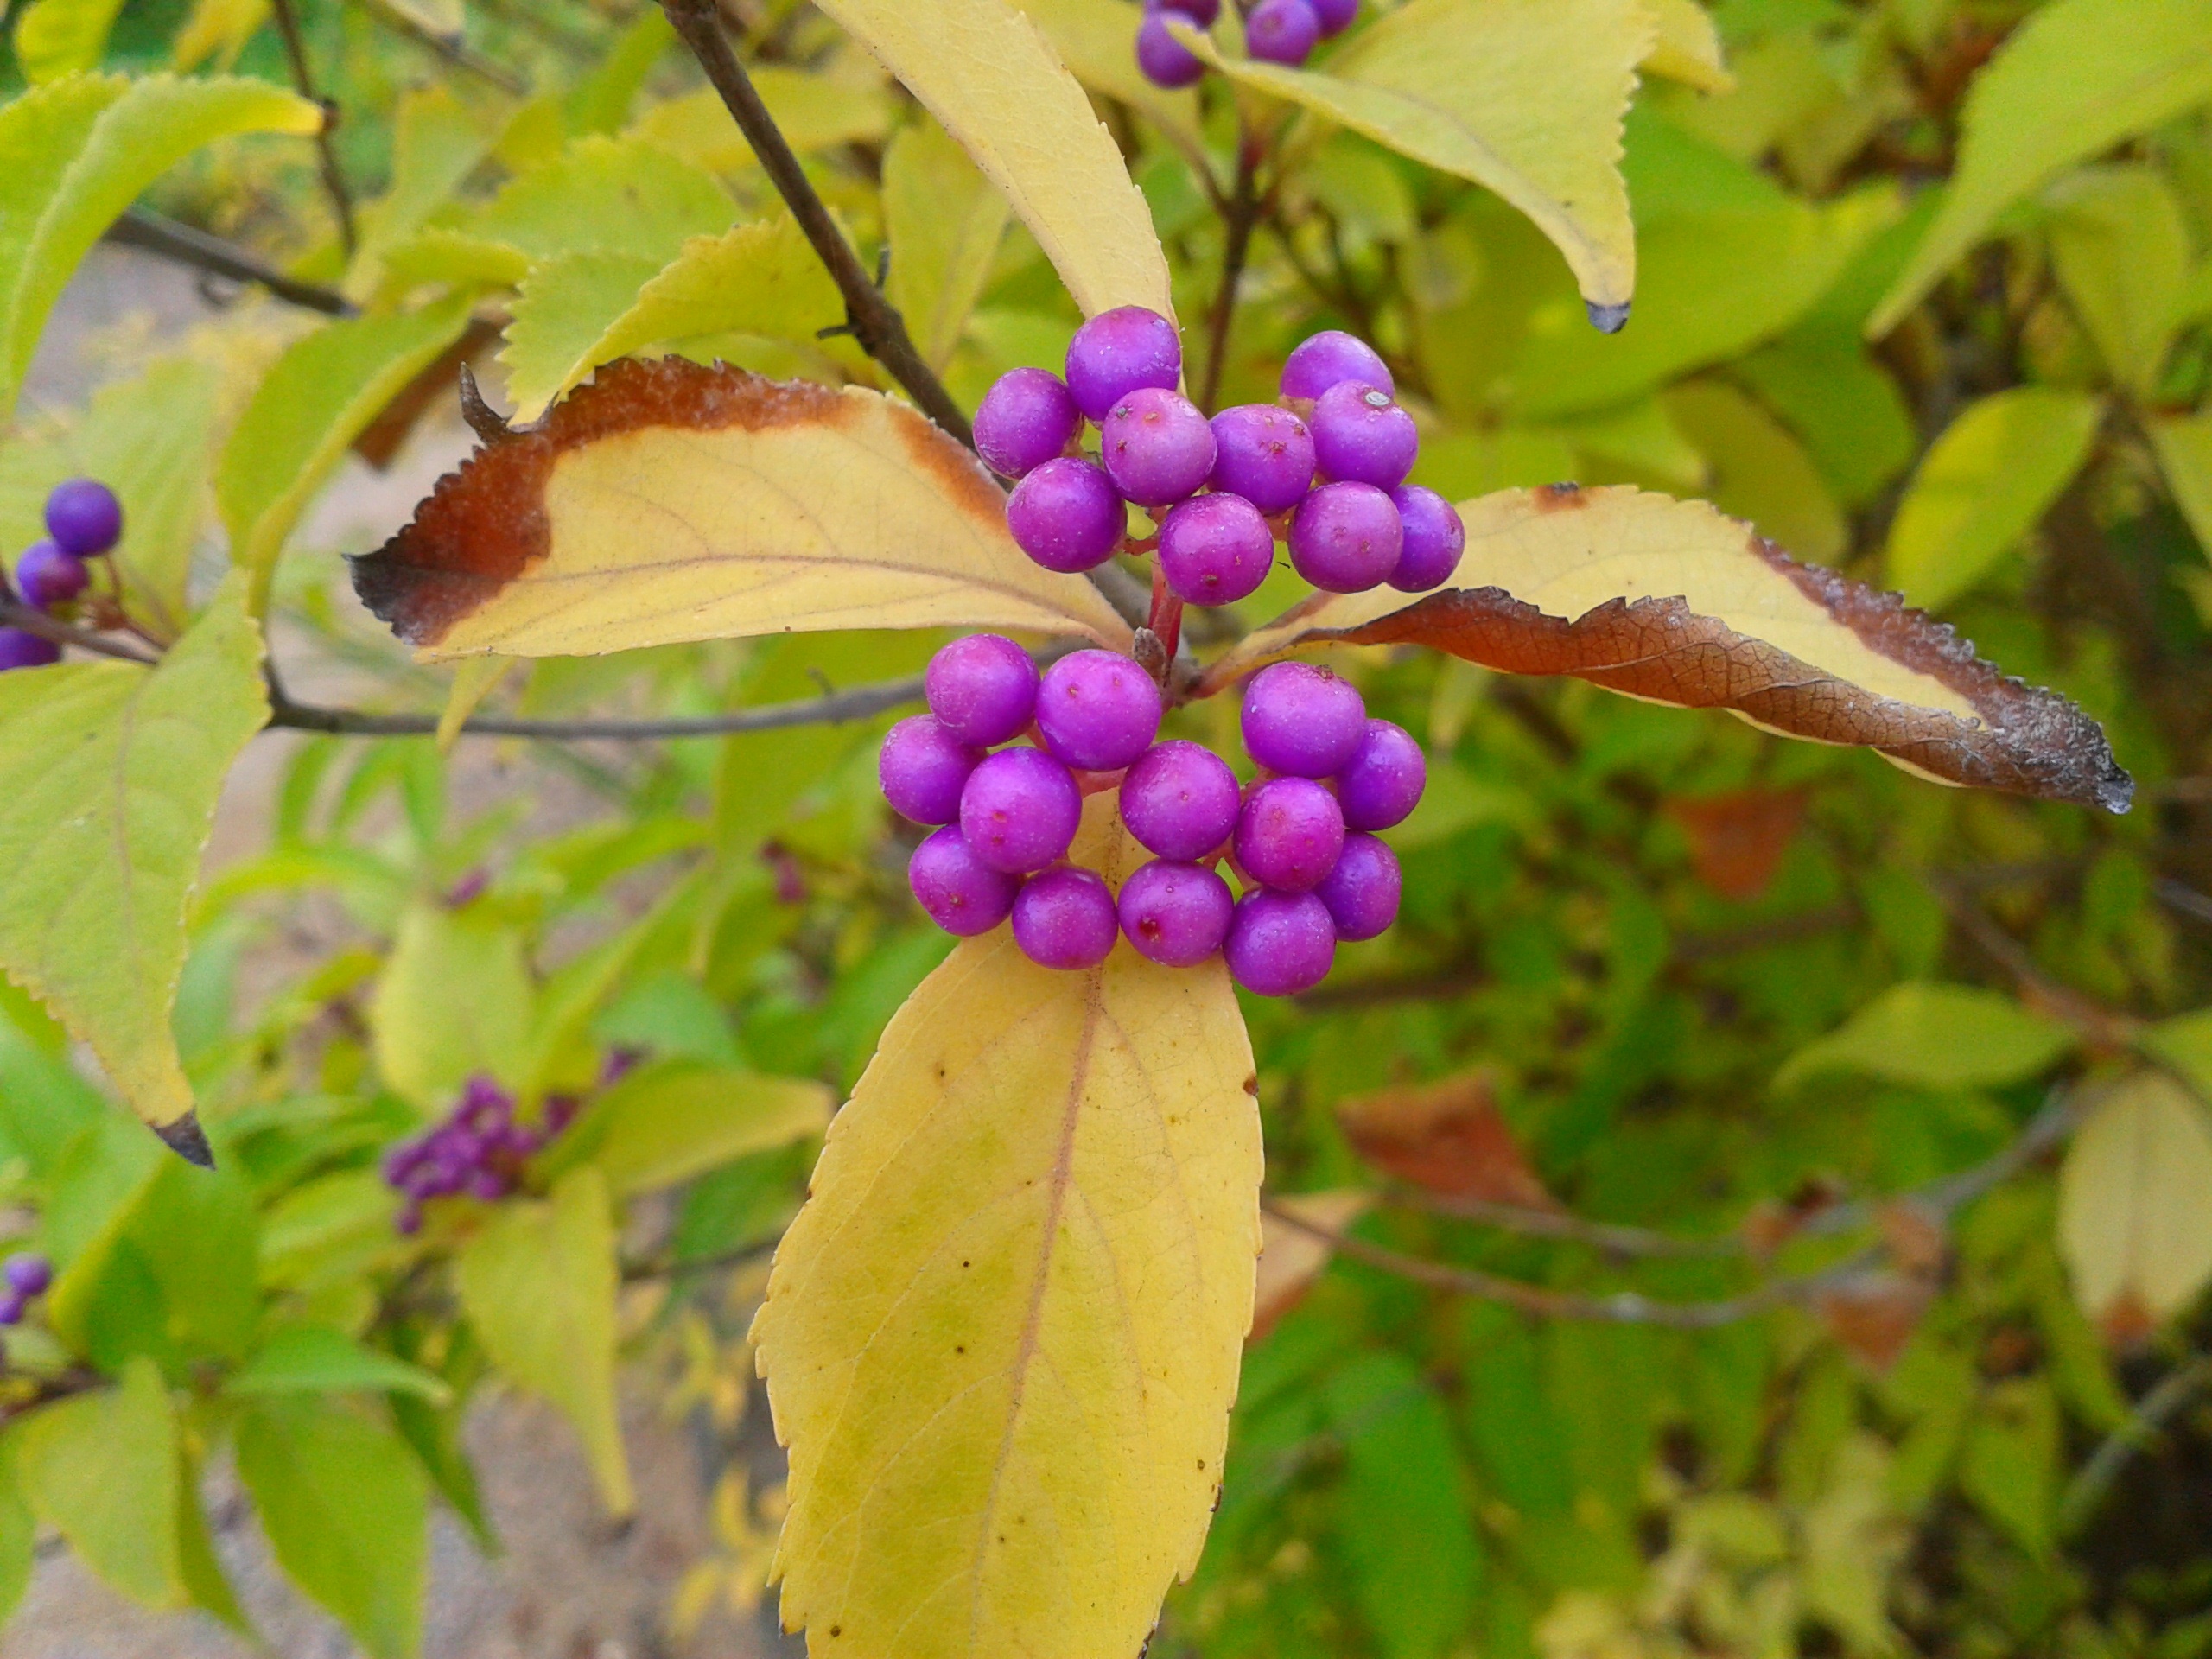
tree, nature, forest, branch, blossom, plant, fruit, berry, leaf, flower, food, produce, evergreen, autumn, park, botany, garden, flora, wildflower, shrub, violet, flowering plant, woody plant, land plant